Mizoram

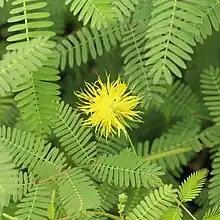
Neptunia oleracea

Historically, Mizo chiefdoms were primarily subsistence-based, practising slash-and-burn, locally called "jhum" cultivation, but they also engaged in trade due to their proximity to ancient trade routes linking Yunnan to the Bay of Bengal. Chiefs often demanded tributes from neighbouring kingdoms in the plains and established a barter system within their chiefdoms. Larger transactions relied on the "mithun" (tame bison) as a unit of wealth and compensation, while elephant tusks served as an alternative currency. Mizo chiefs also employed "karbari" or "men of business", who acted as intermediaries between the chiefs and foreign traders. Skilled in jungle navigation and multiple languages, such as Bengali, the "karbari" facilitated trade, particularly in South Lushai Hills.